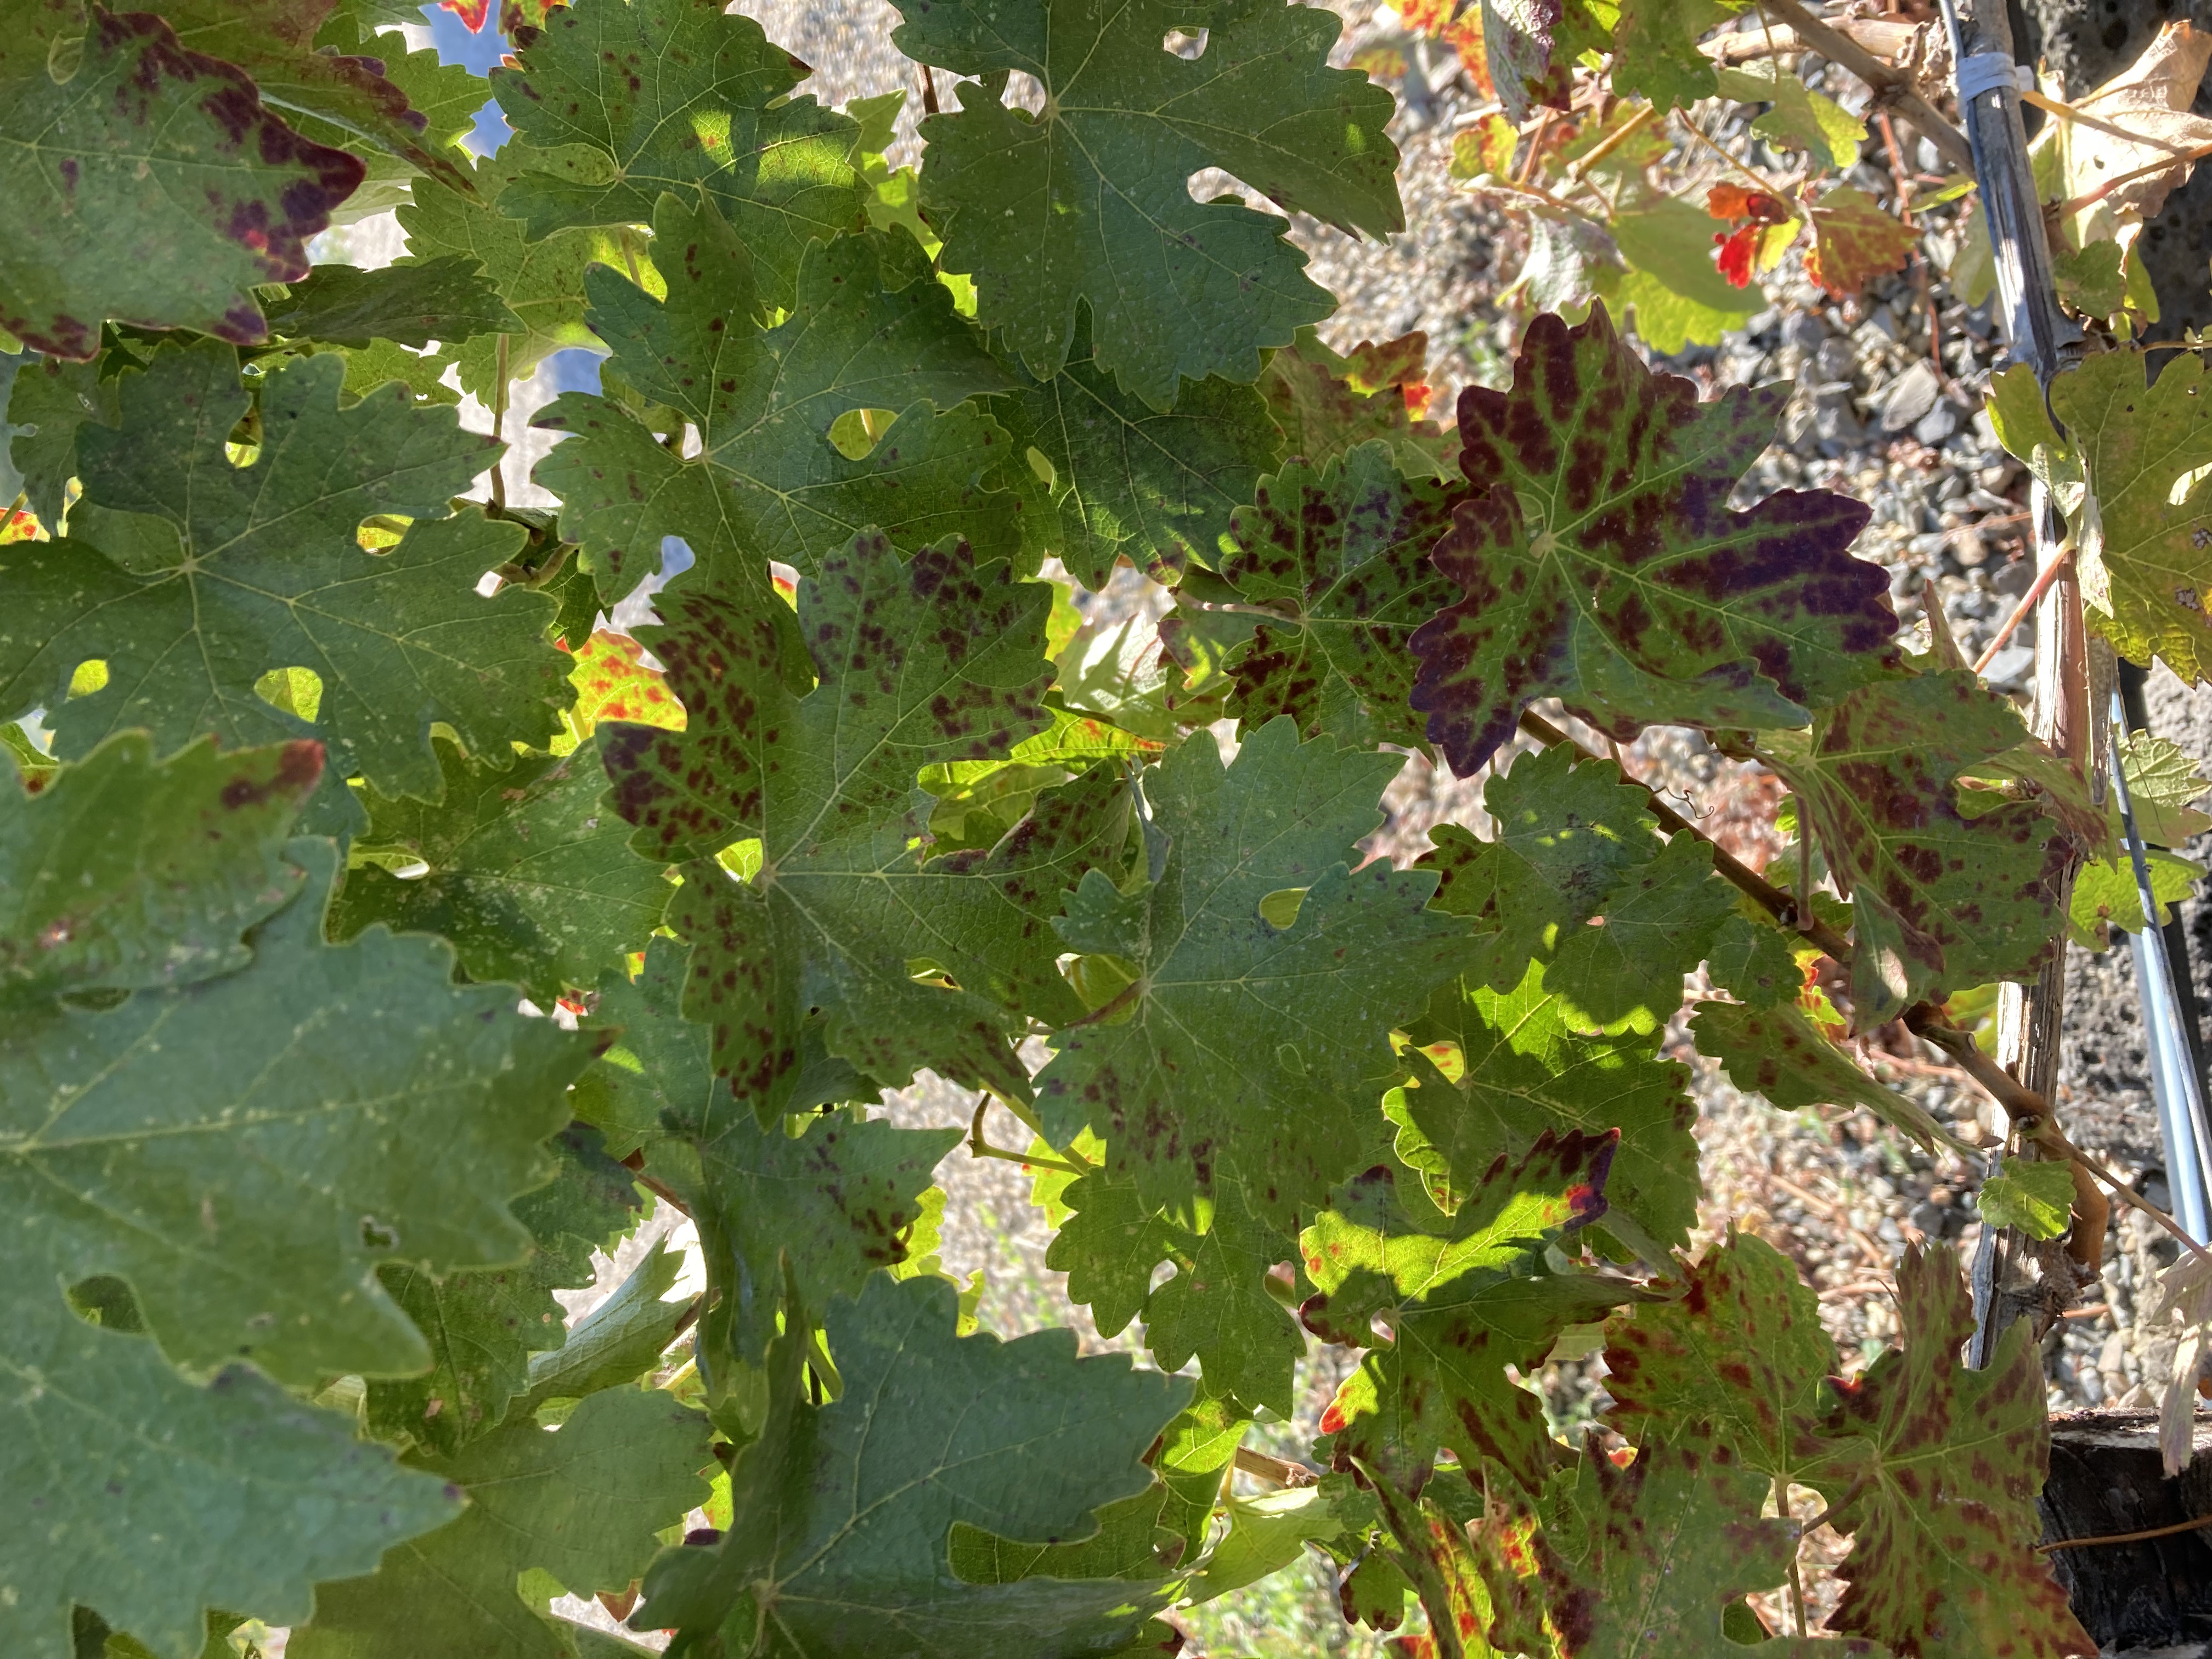
Label: Leafroll 3